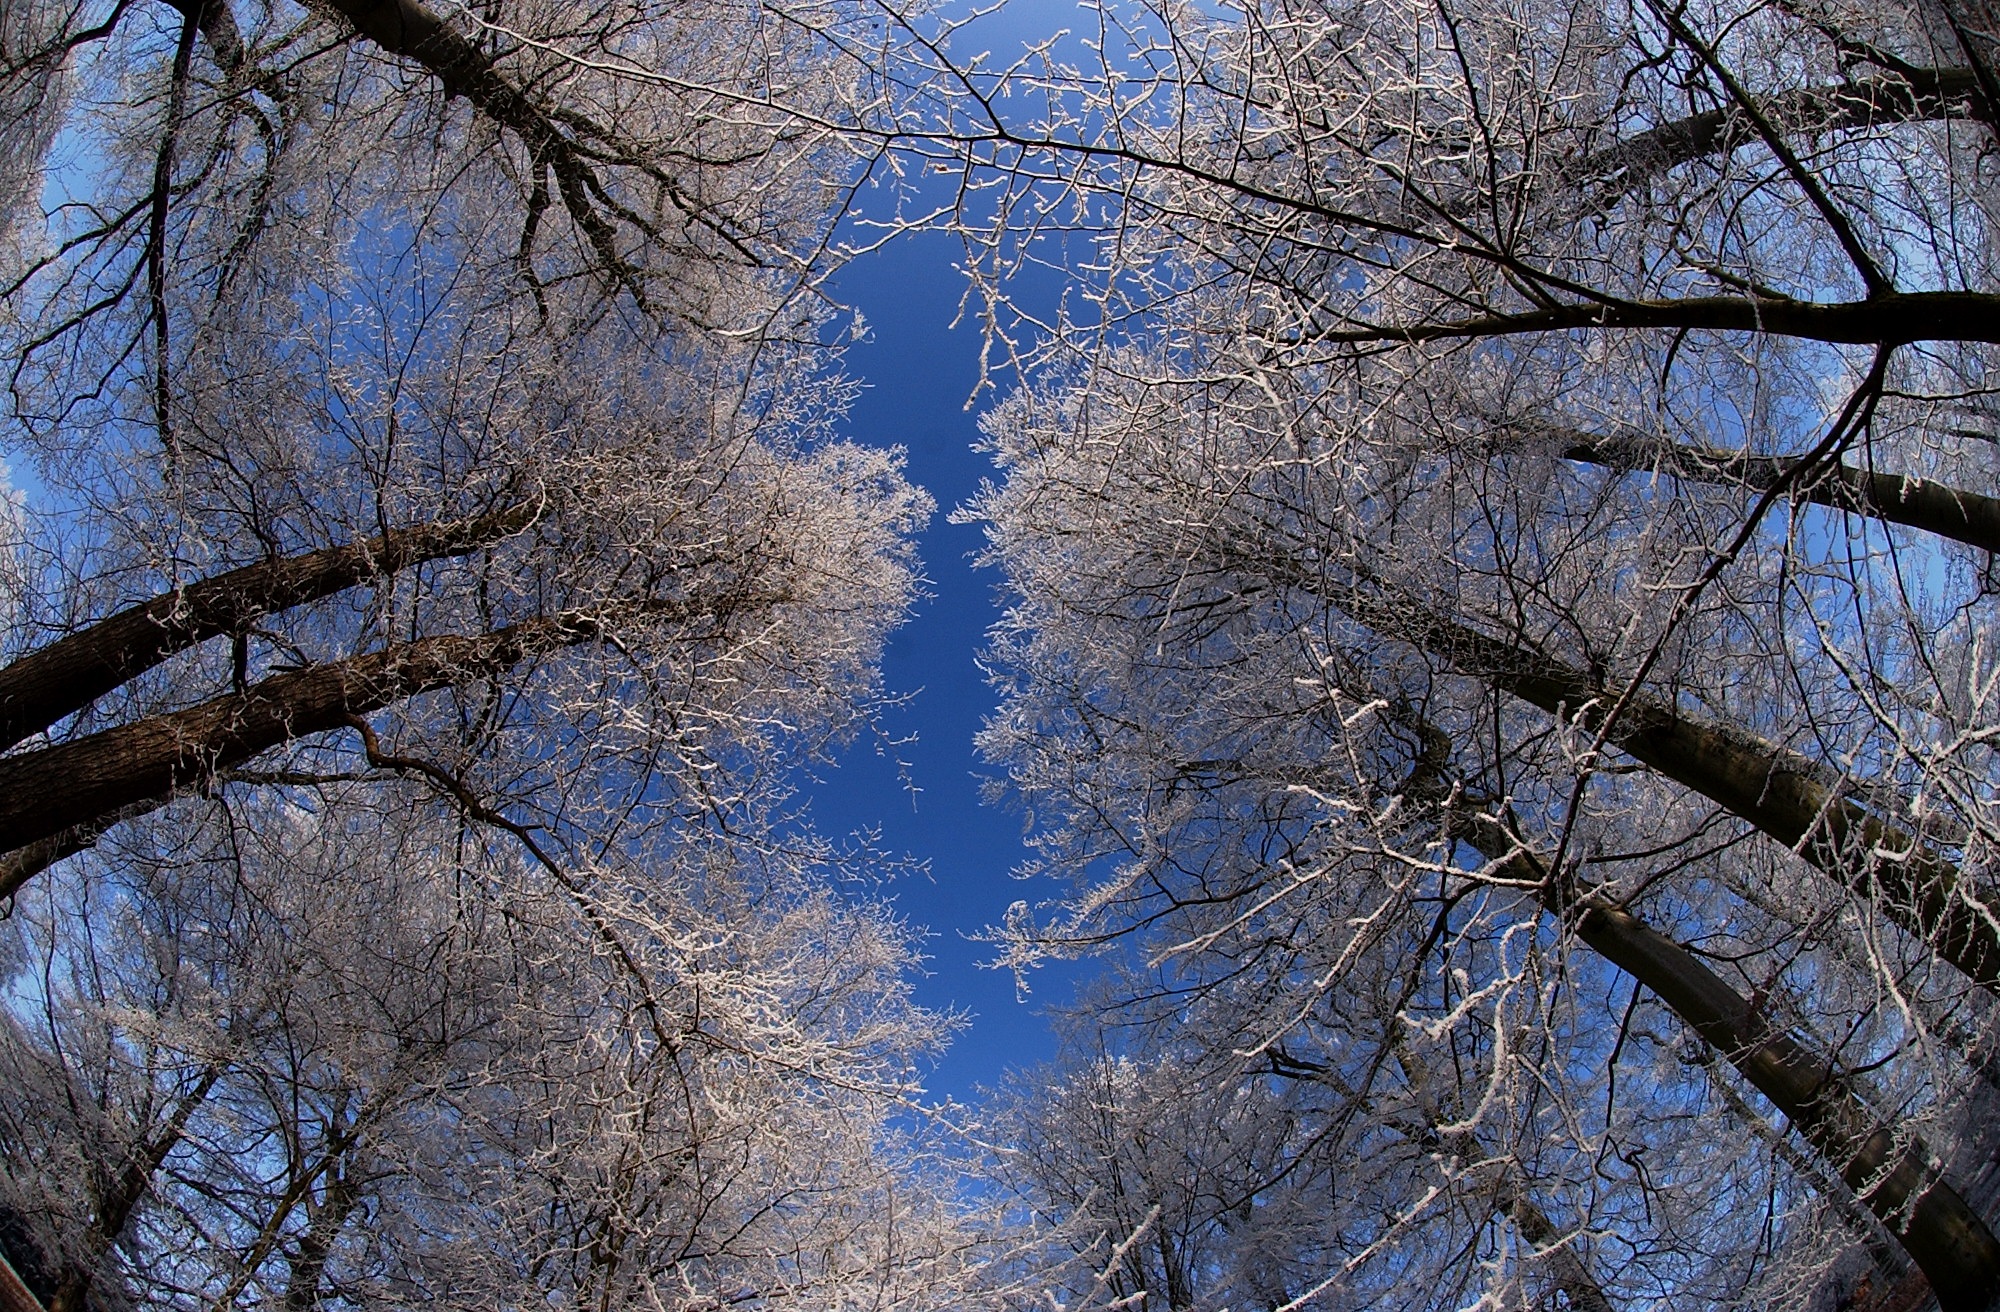
landscape, tree, water, nature, forest, branch, snow, cold, winter, cloud, plant, sky, sunlight, morning, leaf, frost, trunk, atmosphere, daytime, spring, reflection, birch, autumn, twig, trees, deciduous, grove, woodland, larch, freezing, low angle shot, meteorological phenomenon, woody plant, look to the sky, city park gotha, from where i stand